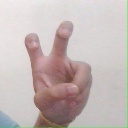
अक्षर: ई